William Wierman Wright

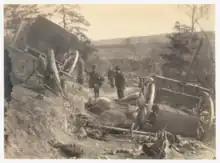
May 1863-Photograph by Captain Andrew J. Russell at the site of Sedgewick's charge at Marye's heights in Virginia with Herman Haupt and William W. Wright

In November 1862, Wright was assigned by Haupt as Chief Engineer and Superintendent of Richmond, Fredericksburg, and Potomac Railroad to rebuild the wharves at Acquia creek as well as fifteen miles of the railroad to Fredericksburg, Virginia controlled by the Union army with Adna Anderson acted as chief engineer of construction. After rebuilding the bridges and wharves for the road, Wright was forced to abandon Acquia creek on September 6, 1862, due to Lee's victory at the Second Battle of Bull Run. Wright returned to Acquia creek in November 1862 while Lee had destroyed the railroad line from its terminus at Acquia creek all the way to Fredericksburg. Wright rebuilt the road again but was forced to again abandon the railroad in June 1863 when Lee's advance to Gettysburg forced Union forces to retreat from their Fredericksburg positions. Wright left the military railroad and returned home to Pennsylvania.